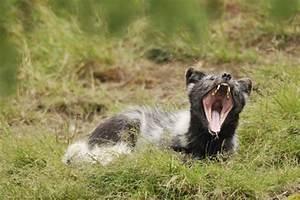
squirrel